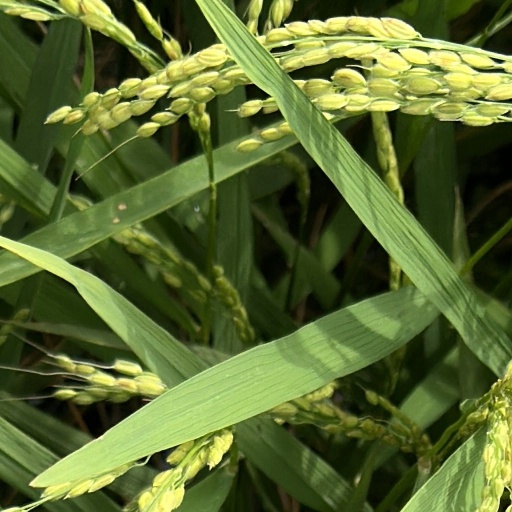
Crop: rice